Elin Danielson-Gambogi

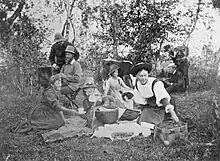
Artists at Önningeby in 1886. At the front, from left: Hanna Rönnberg, Hilma Westerholm, Elin Danielson and Nina Ahlstedt. Behind them, sitting in the chair, Fredrik Ahlstedt, and standing by him Victor Westerholm. Sitting on the ground at the back, Alex Federley, and standing behind him J. A. G. Acke.

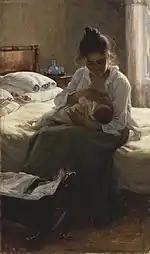
"Mother", 1893, modeled by the artist's sister

In 1895, she received a scholarship and traveled to Florence, Italy. A year later she moved to the village of Antignano in Livorno where she met an Italian painter 13 years younger than herself, Raffaello Gambogi (1874–1943). They began working together and got married on February 27, 1898. They held exhibitions in Paris, Florence (where she was awarded an art prize by the city) and Milan, and in many Finnish cities, and their paintings were also included in the 1900 World's Fair in Paris, where she again won bronze medal. She also got to second place in the 1901 national portrait painting competition organized by the Finnish state. In 1899, King Umberto purchased a painting from her. That same year, she participated in the Venice Biennale.